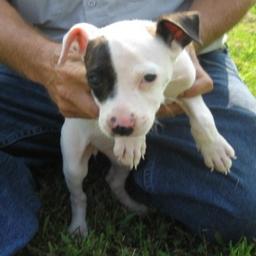
Animal: dogs